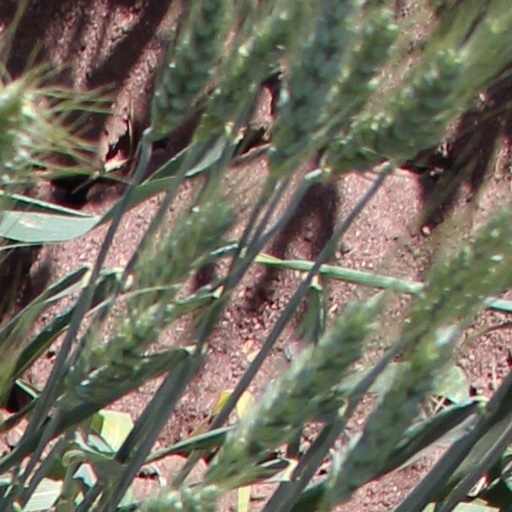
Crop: wheat